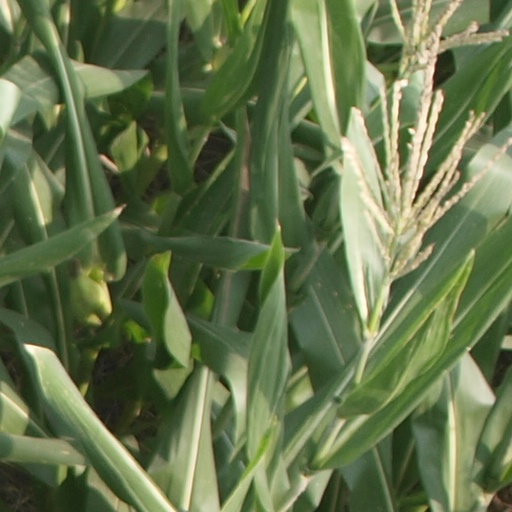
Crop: maize; corn